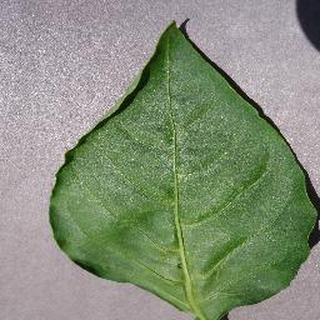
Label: healthy_bell_pepper